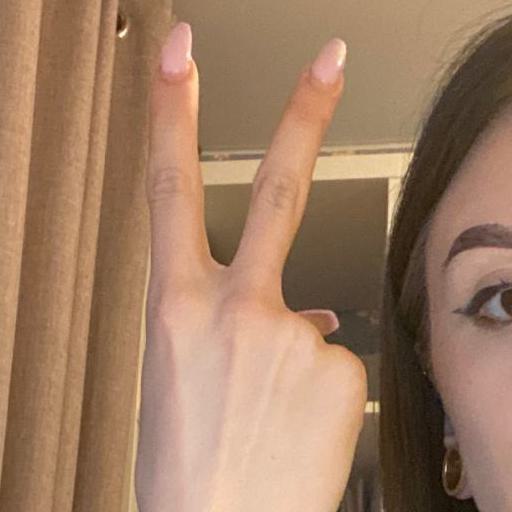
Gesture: peace_inverted